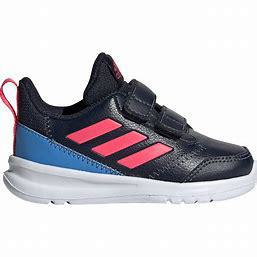
Brand: Adidas
Model: Altarun